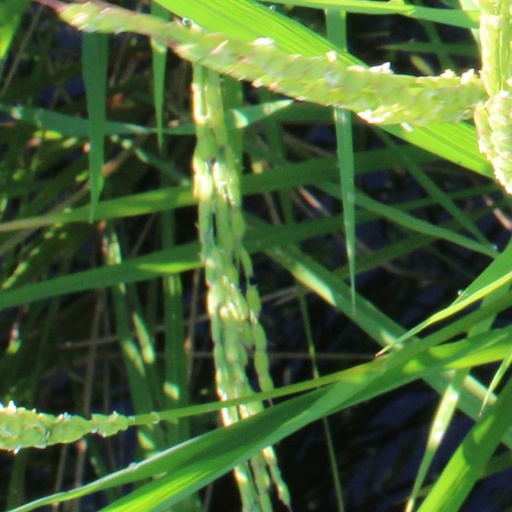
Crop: rice